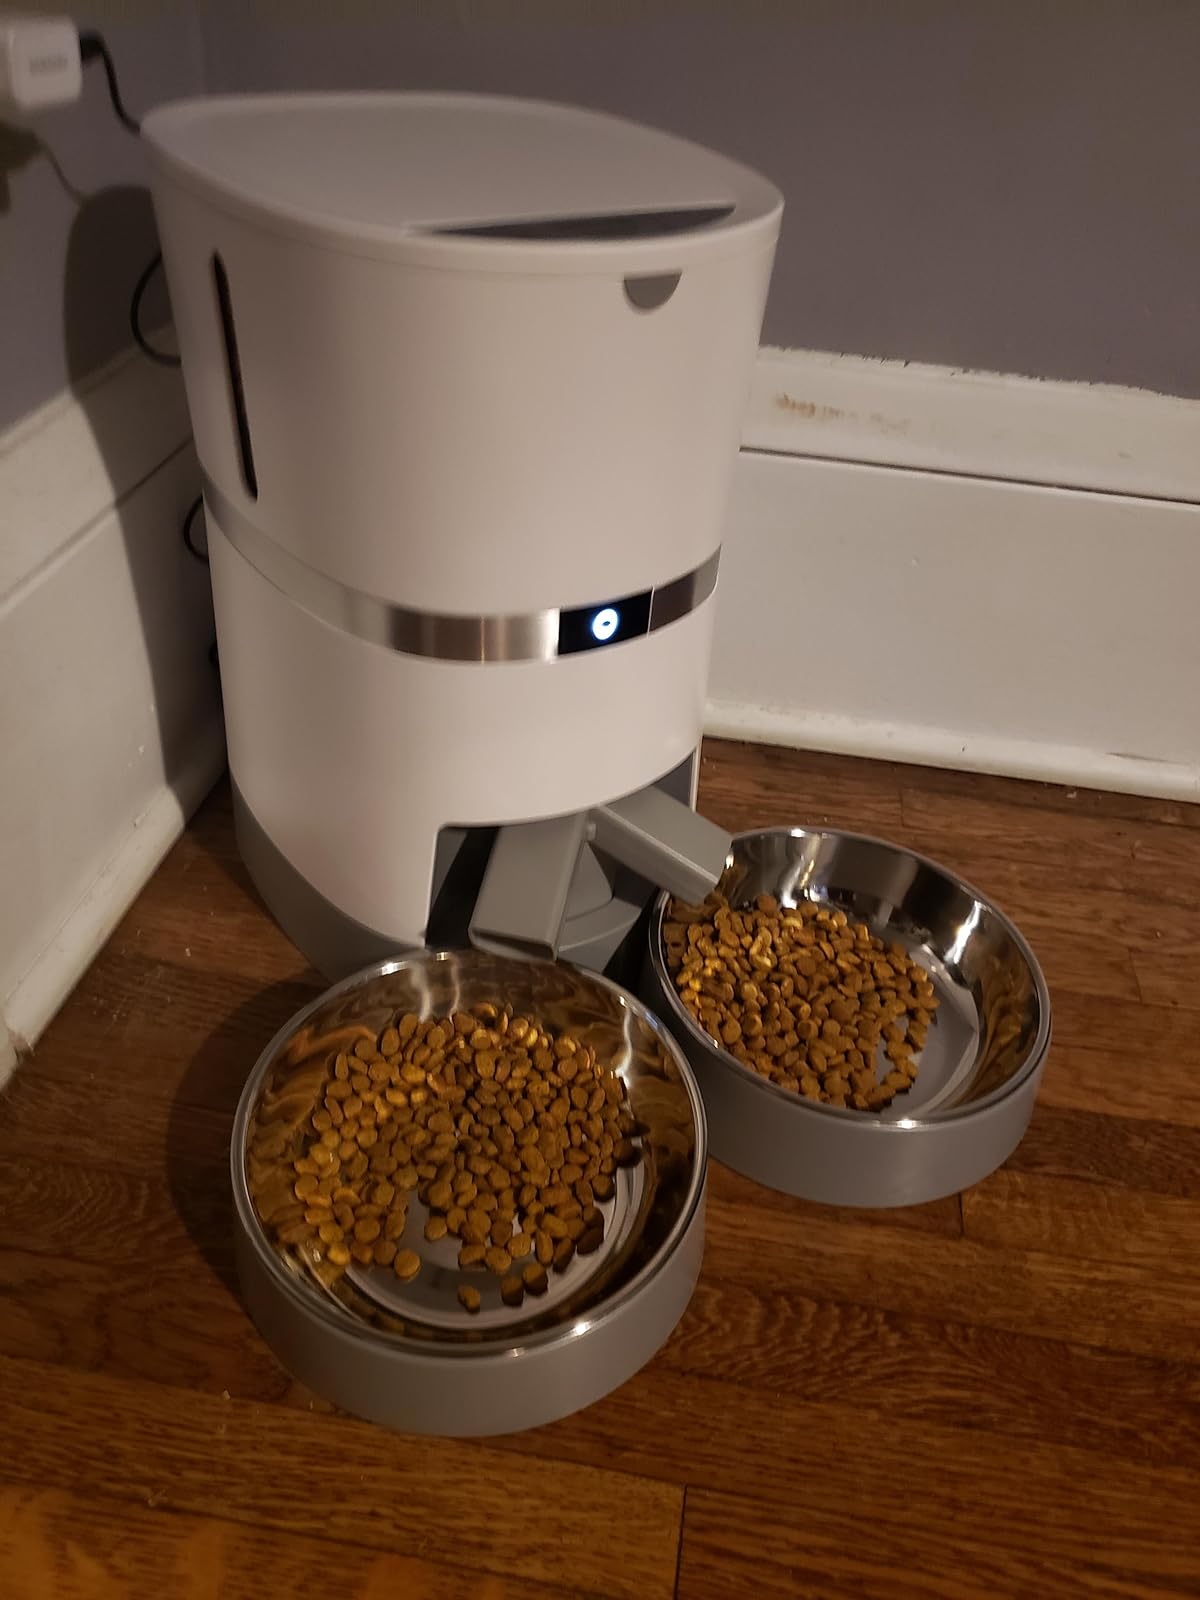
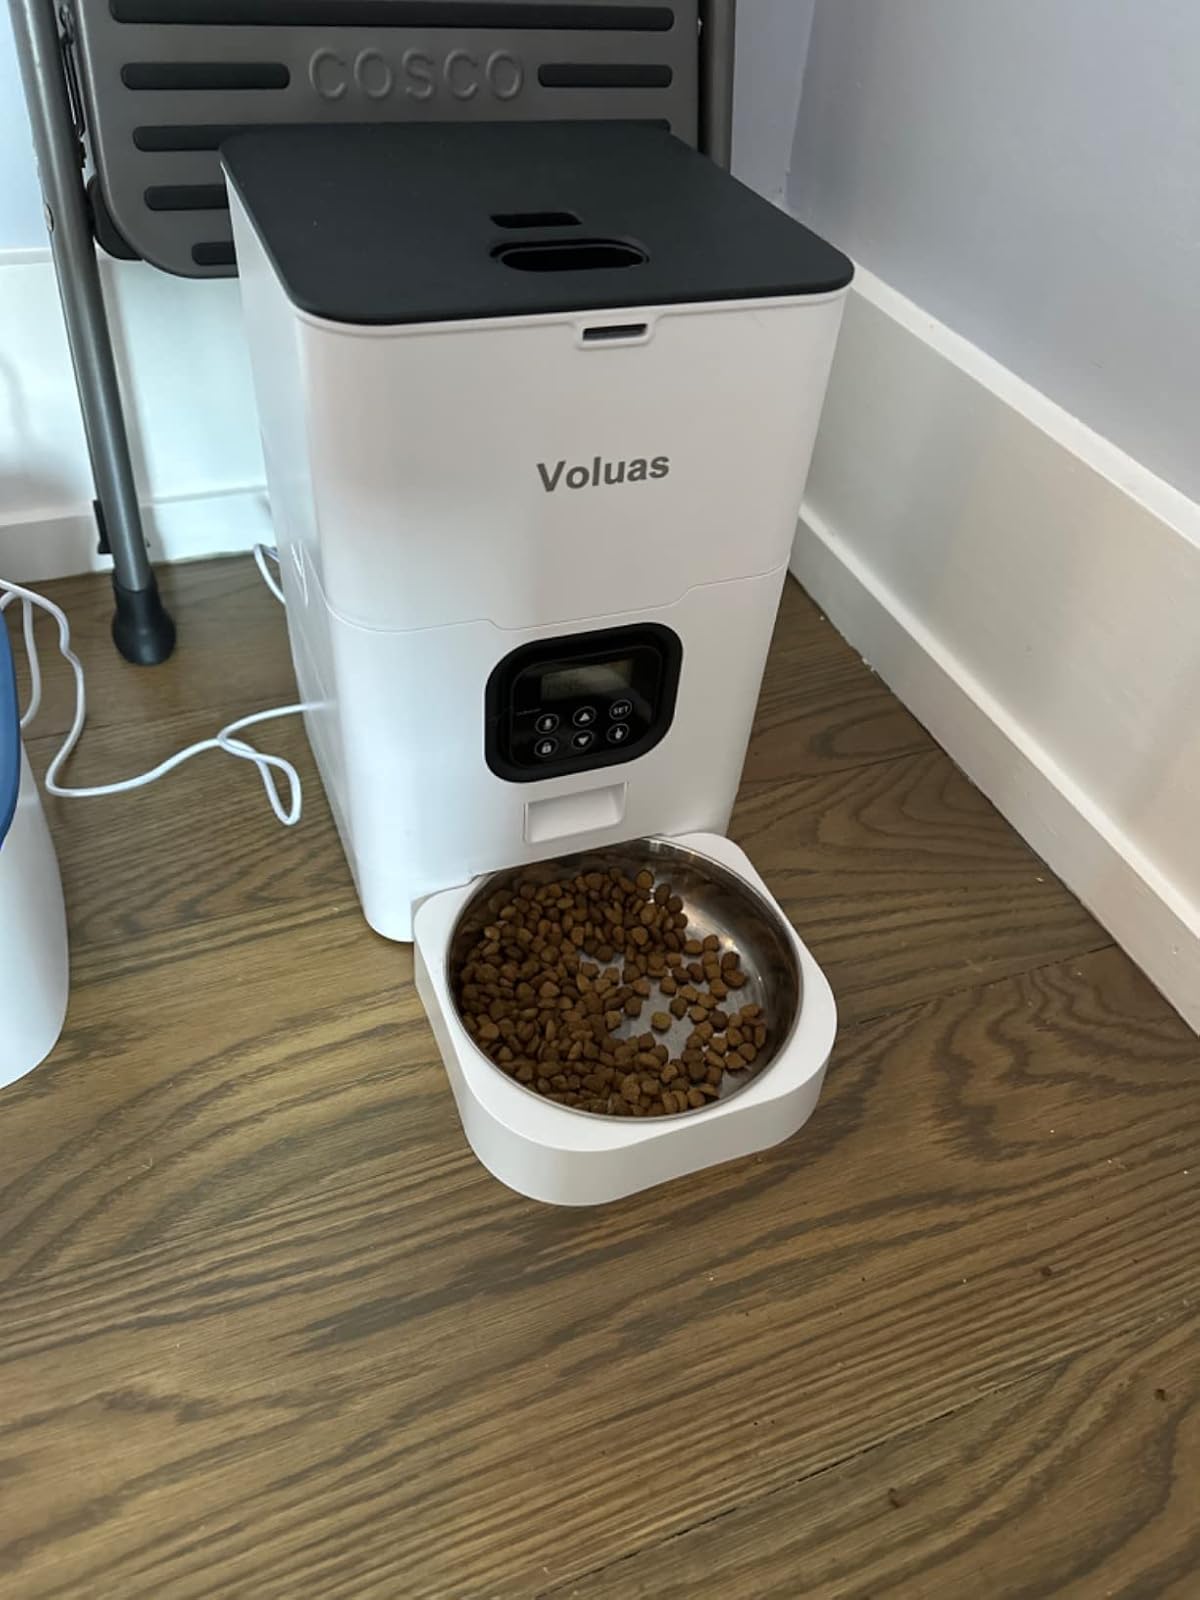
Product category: items_feeder
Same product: no